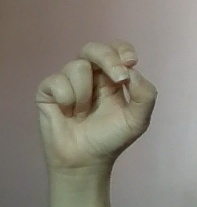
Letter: gaaf